Mahmoud Ahmed

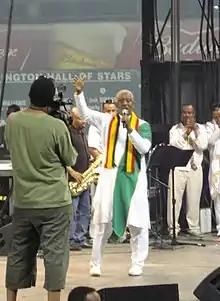
Mahmoud Ahmed performing in Washington DC at the 2008 Ethiopian Soccer Tournament

By 1978, censorship laws prevented Mahmoud from releasing his music on vinyl and so he switched to releasing cassettes. In the 1980s, Mahmoud operated his own music store in Addis Ababa's Piazza district while continuing his singing career. With many Ethiopian refugees living abroad, Mahmoud became one of the first modern Ethiopian music makers to perform in the United States on a 1980–1981 tour with the Walias Band, Getachew Kassa, and Webeshet Fisseha. Mahmoud soon began releasing records with the Roha Band and became popular in diaspora communities.